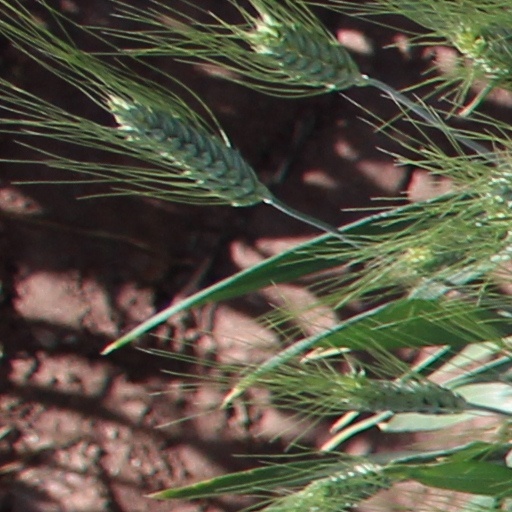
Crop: wheat